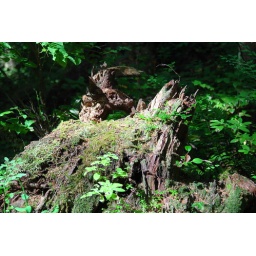
tree stump in forest